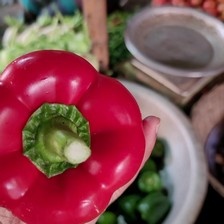
Label: capsicum